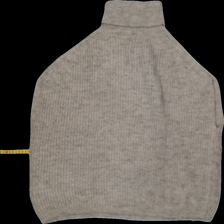
View: back
Type: Tank top
Category: Ladies
Brand: NA-KD
Colors: Beige
Material: 100%acrylic
Size: L
Trend: No trend
Stains: No
Price range: 50-100
Recommended usage: Reuse